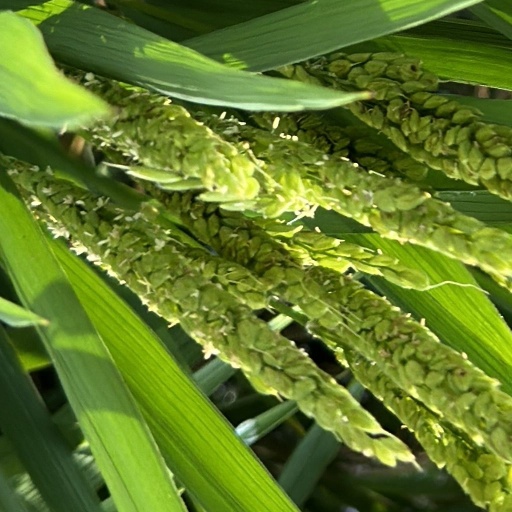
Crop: rice